Epaticcus

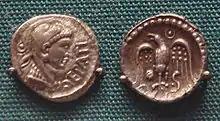
Coin of Epaticcus, Southern England, 20 BCE, with Roman stylistic influence.

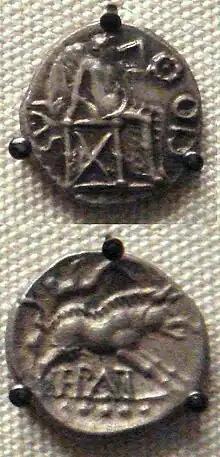
Coins of Epaticcus.

Epaticcus or Epaticcu (d. c. AD 35) was a brother of Cunobelinus, king of the Catuvellauni, a tribe of Iron Age Britain.